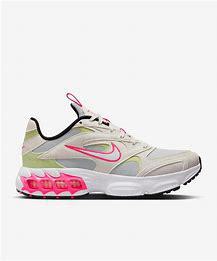
Brand: Nike
Model: Zoom Air Fire